Lindley Fraser

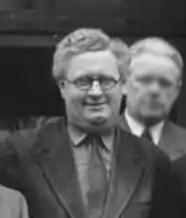
Fraser in 1948

Lindley Macnaghten Fraser (14 August 1904 – 10 March 1963) was a Scottish academic, author, broadcaster and economist.